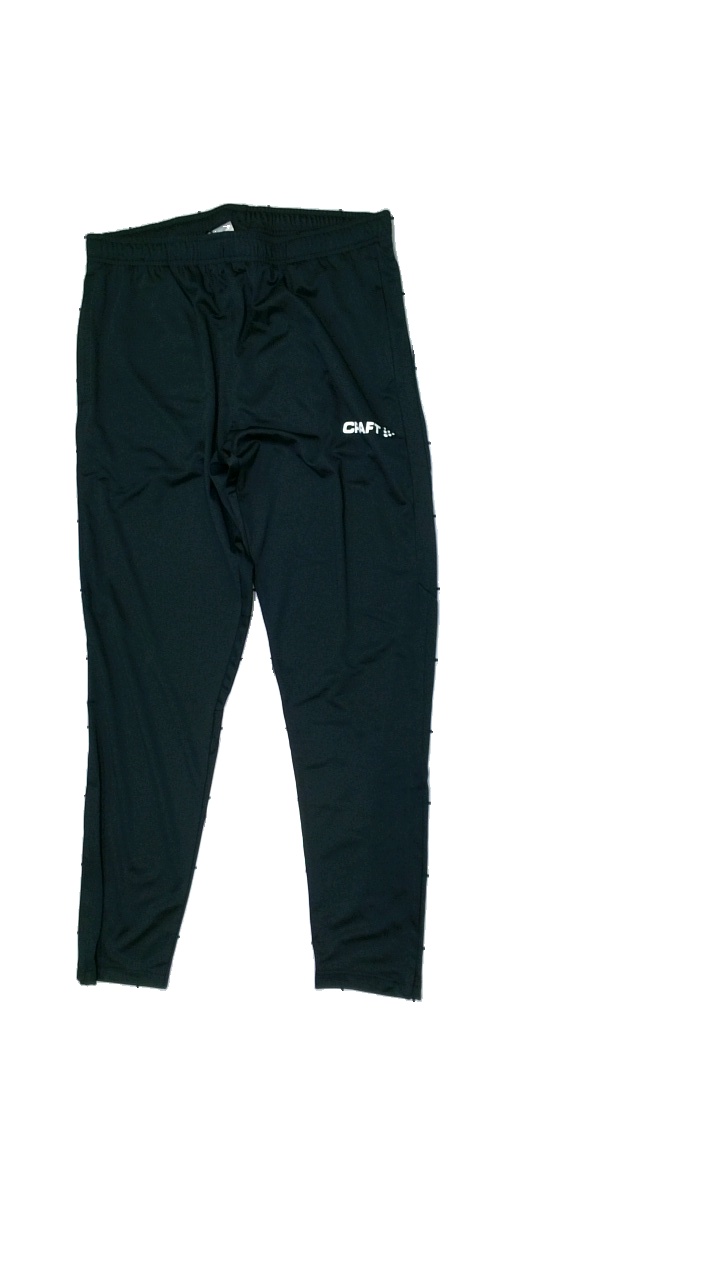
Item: Trousers (Men)
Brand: Craft
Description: Black tracksuit pants
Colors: Black
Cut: Regular
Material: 100% Polyester
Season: All
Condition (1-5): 5
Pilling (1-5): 5
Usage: Reuse
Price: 50-100